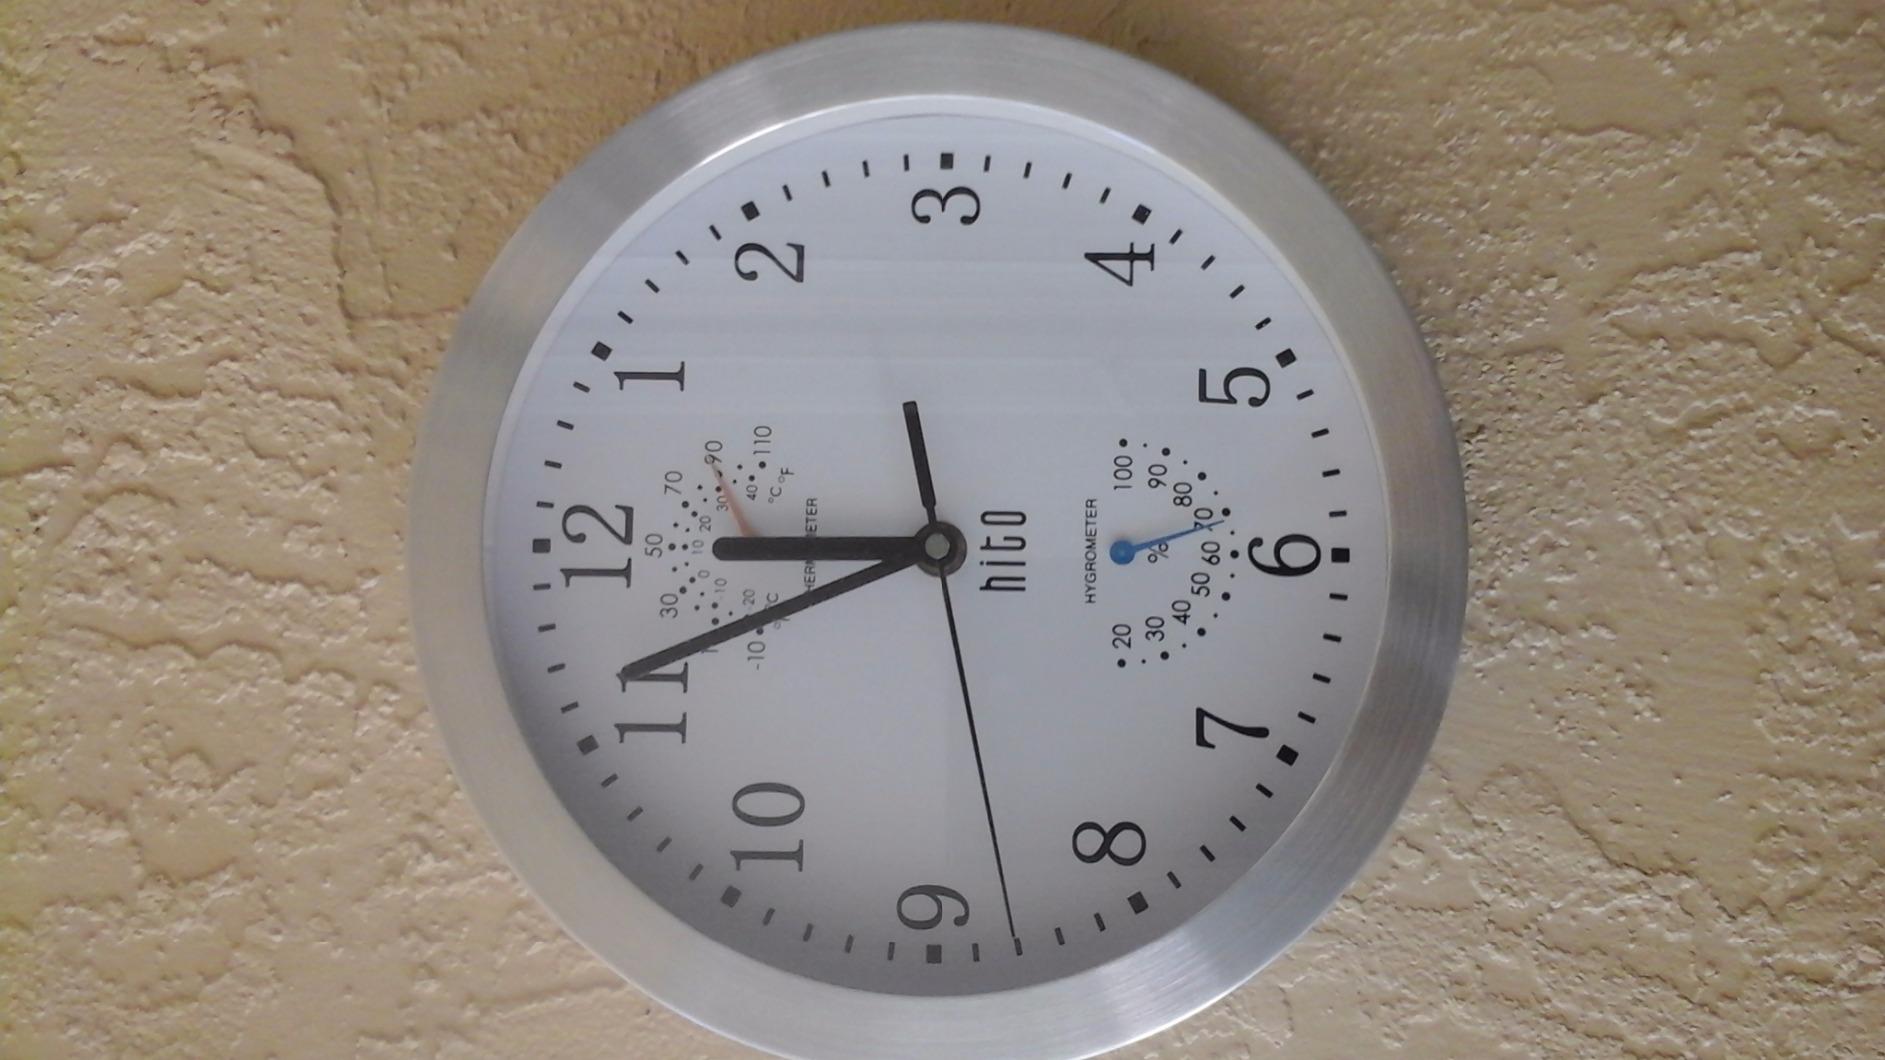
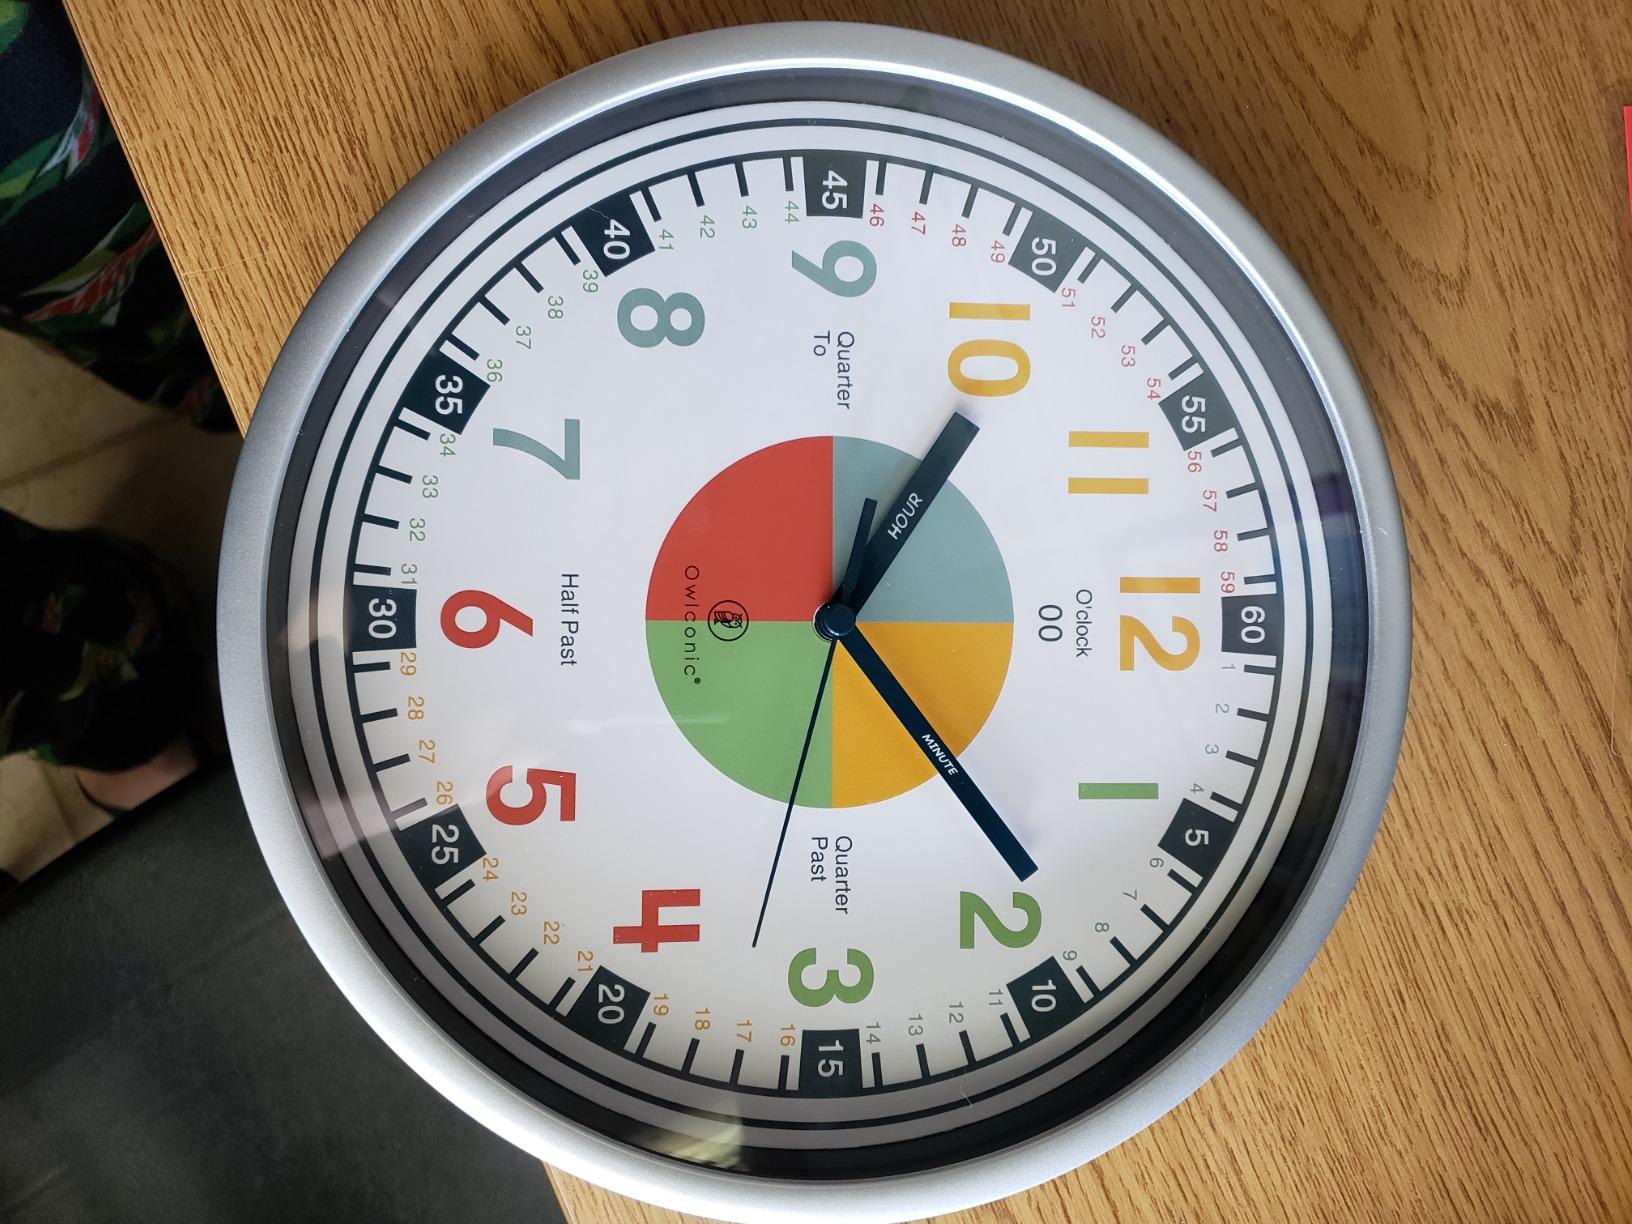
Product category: clock
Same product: no